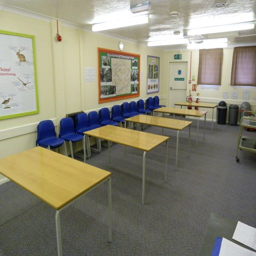
main room displays a larger version of this image in a new browser window